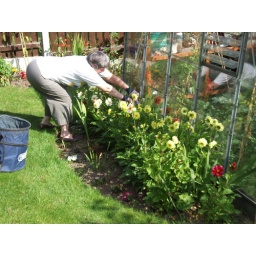
New flower bed in bloom